Merichleri

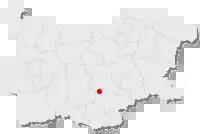
Locator map of Merichleri in South-central Bulgaria.

Merichleri is a small town located in the Dimitrovgrad Municipality of Haskovo Province, within South-central Bulgaria.